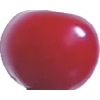
Label: cherry_sour